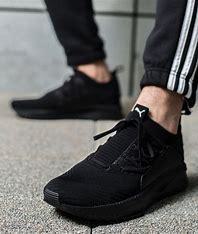
Brand: Puma
Model: Tsugi Jun